Adamson Tannehill

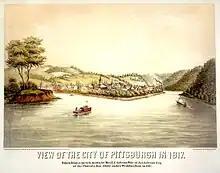
A view of Pittsburgh in 1817, showing Adamson Tannehill's estate, Grove Hill, on Grant's Hill upslope of city (left-center).

In the early spring of 1779, Tannehill and the rifle regiment were ordered to proceed to Fort Pitt of the war's western theater. There, they supported other Continental forces in defending frontier settlements from raids by British-allied Indian tribes. (Lieutenant Colonel Rawlings did not accompany his men to Fort Pitt and resigned his command of the regiment shortly after its arrival there in late May.) The high mark of this effort, in which Tannehill and his regiment took part, was the tactically successful 605-man Brodhead Expedition against hostile Mingo, Munsee, and Seneca Indians along the upper reaches of the Allegheny River conducted in the late summer of 1779. Continental Army Western Department commander Colonel Daniel Brodhead considered the Iroquoian Mingo to be "the principal distressers of [...the] settlements" at that time, especially north and west of Fort Pitt. Consequently, the rifle regiment was also deployed in detachments to support Continental infantry units at Fort McIntosh, Fort Laurens, Holliday's Cove Fort, and Fort Henry in western Pennsylvania, eastern Ohio, and northern West Virginia. Tannehill was promoted to captain in July 1779, and by late 1780 commanded the regiment and was commandant of Fort McIntosh.